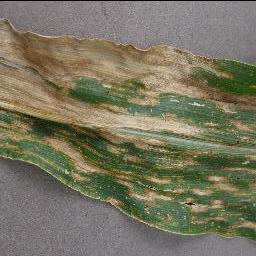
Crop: corn
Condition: (maize)_cercospora_spot_gray_spot